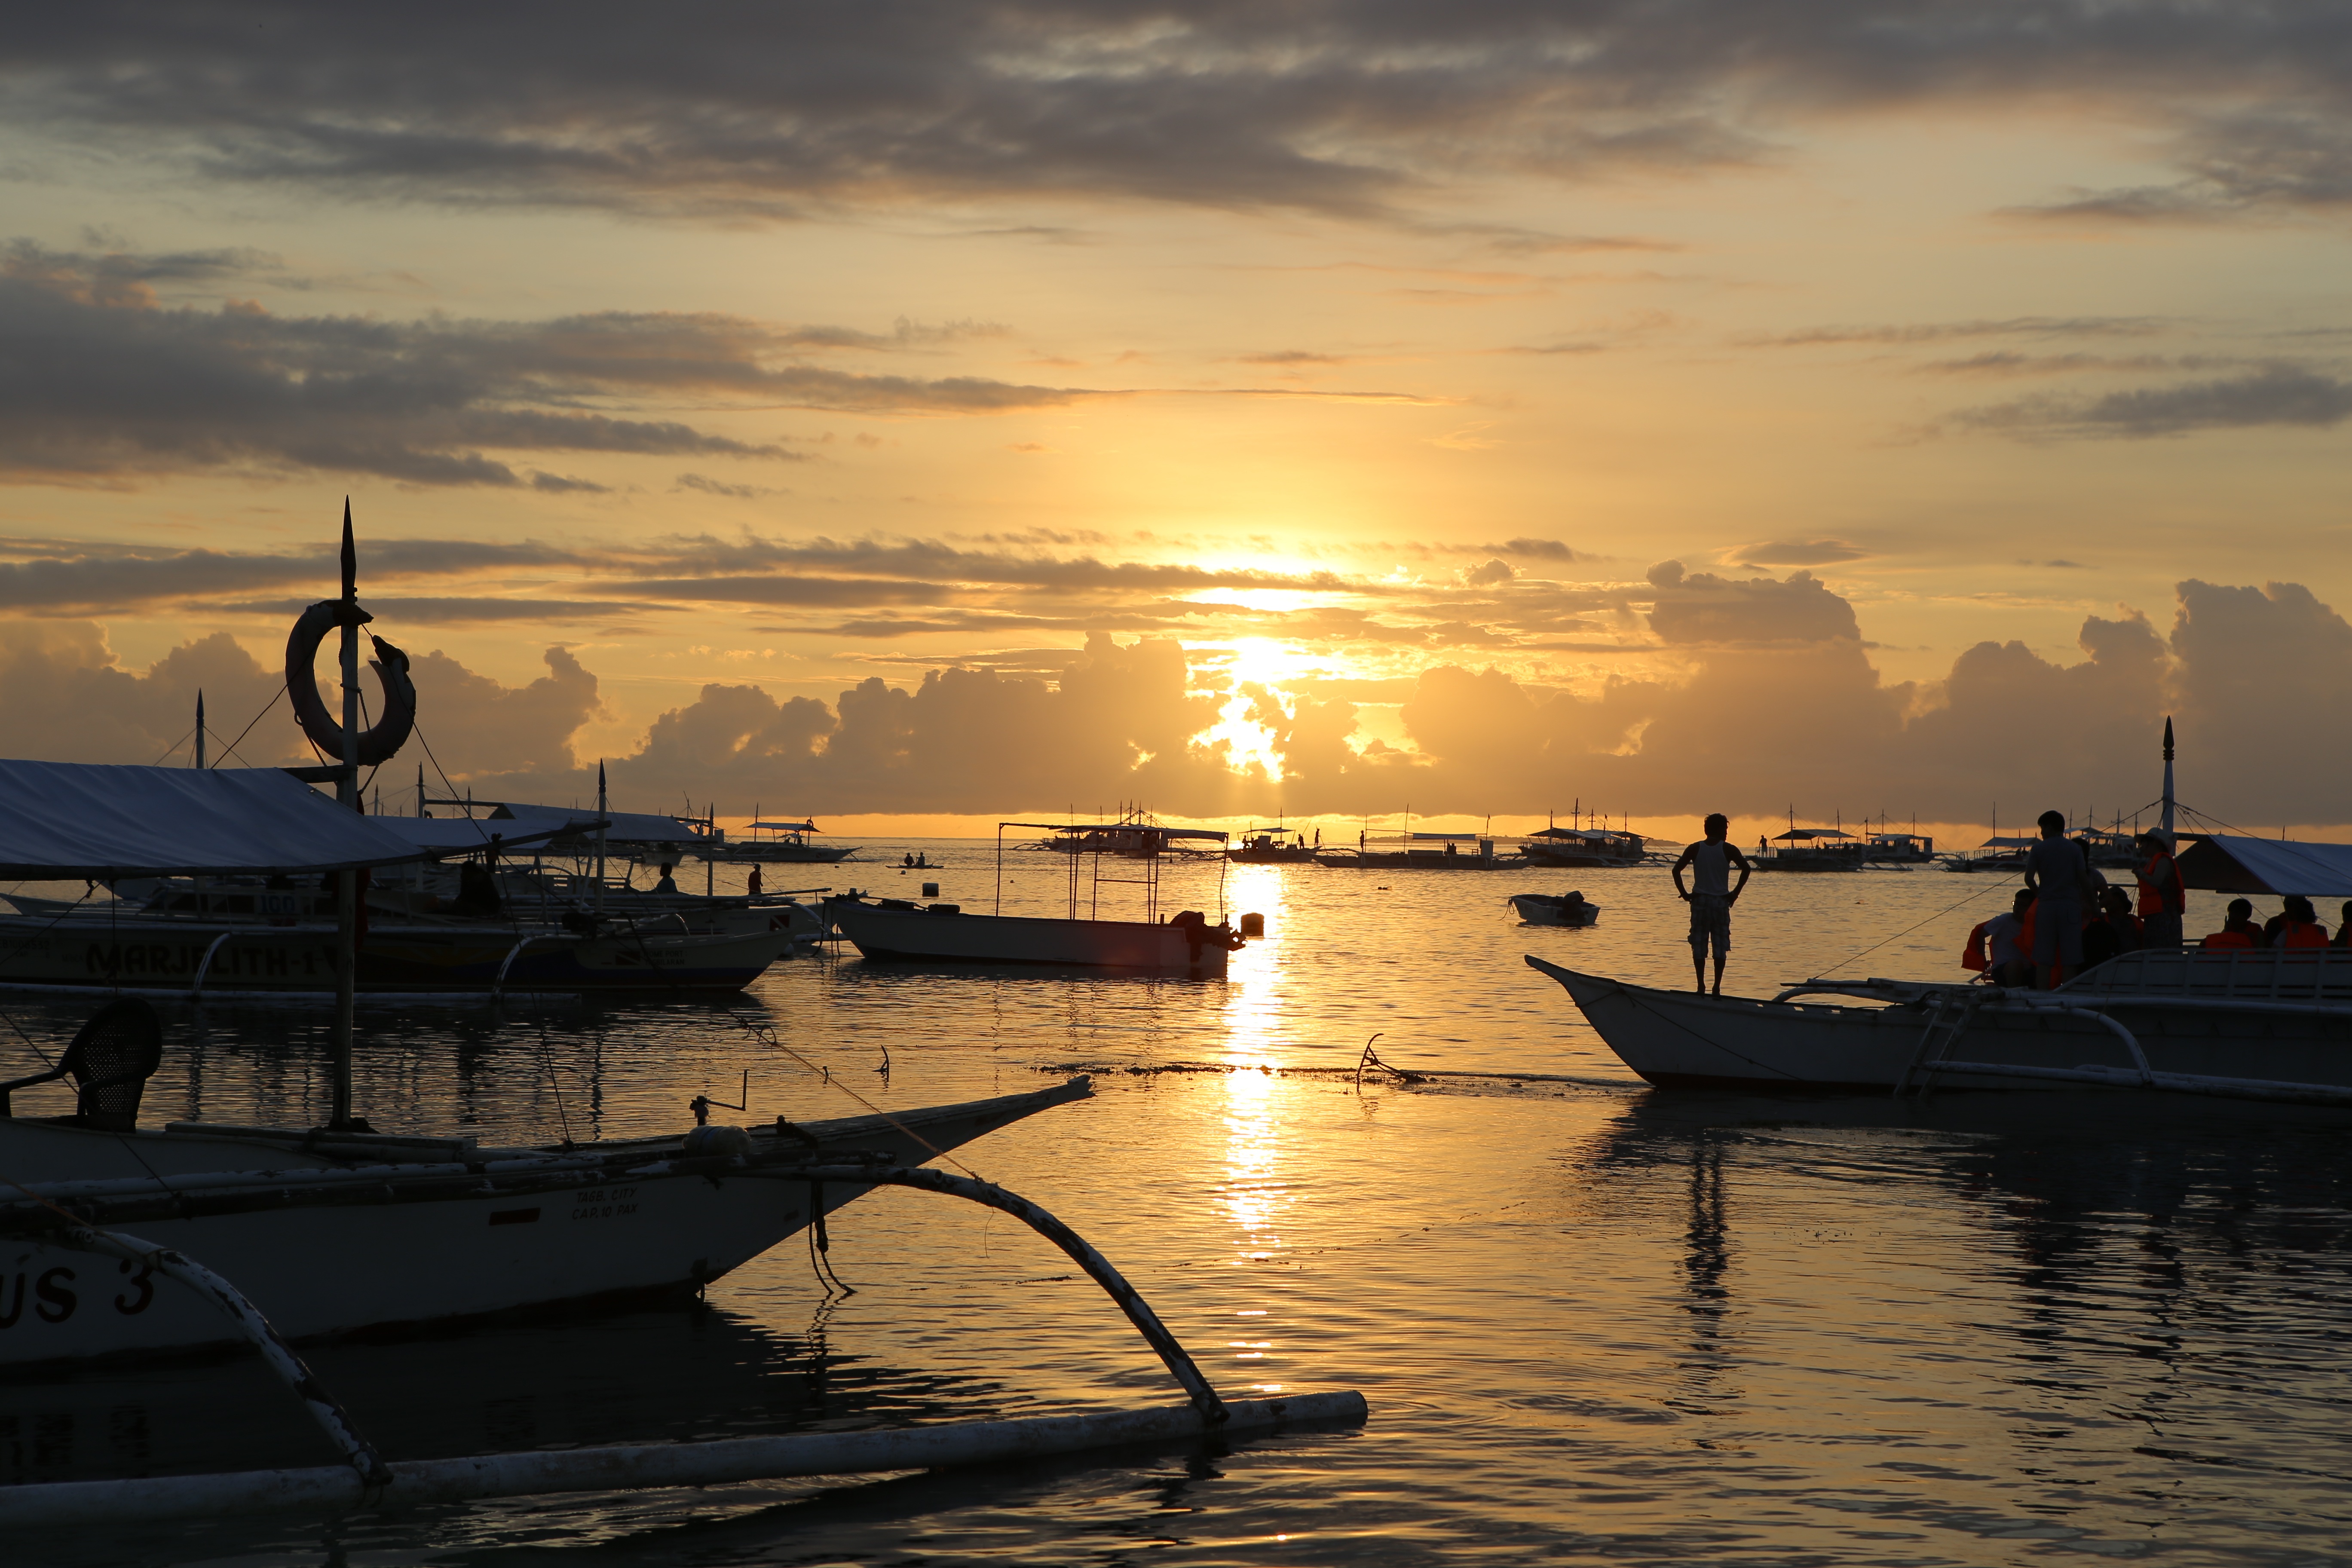
beach, landscape, sea, coast, nature, ocean, horizon, dock, cloud, sunrise, sunset, boat, sunlight, morning, shore, dawn, summer, dusk, evening, reflection, red, vehicle, bay, memory, glow, solar, in the evening, times, evening sky, evening glow